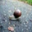
Label: snail